Patrice Lumumba

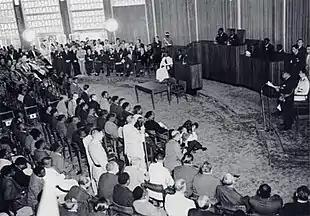
The independence ceremony for the Congo, held on 30 June 1960, at which Lumumba delivered his independence speech

The chamber proceeded to engage in a heated debate. Though the government contained members from parties that held 120 of the 137 seats, reaching a majority was not a straightforward task. While several leaders of the opposition had been involved in the formative negotiations, their parties as a whole had not been consulted. Furthermore, some individuals were upset they had not been included in the government and sought to personally prevent its investiture. In the subsequent arguments, multiple deputies expressed dissatisfaction at the lack of representation of their respective provinces and/or parties, with several threatening secession. Among them was Kalonji, who said he would encourage people of Kasaï to refrain from participating in the central government and form their own autonomous state. One Katangese deputy objected to the same person being appointed as premier and as head of the defence portfolio.